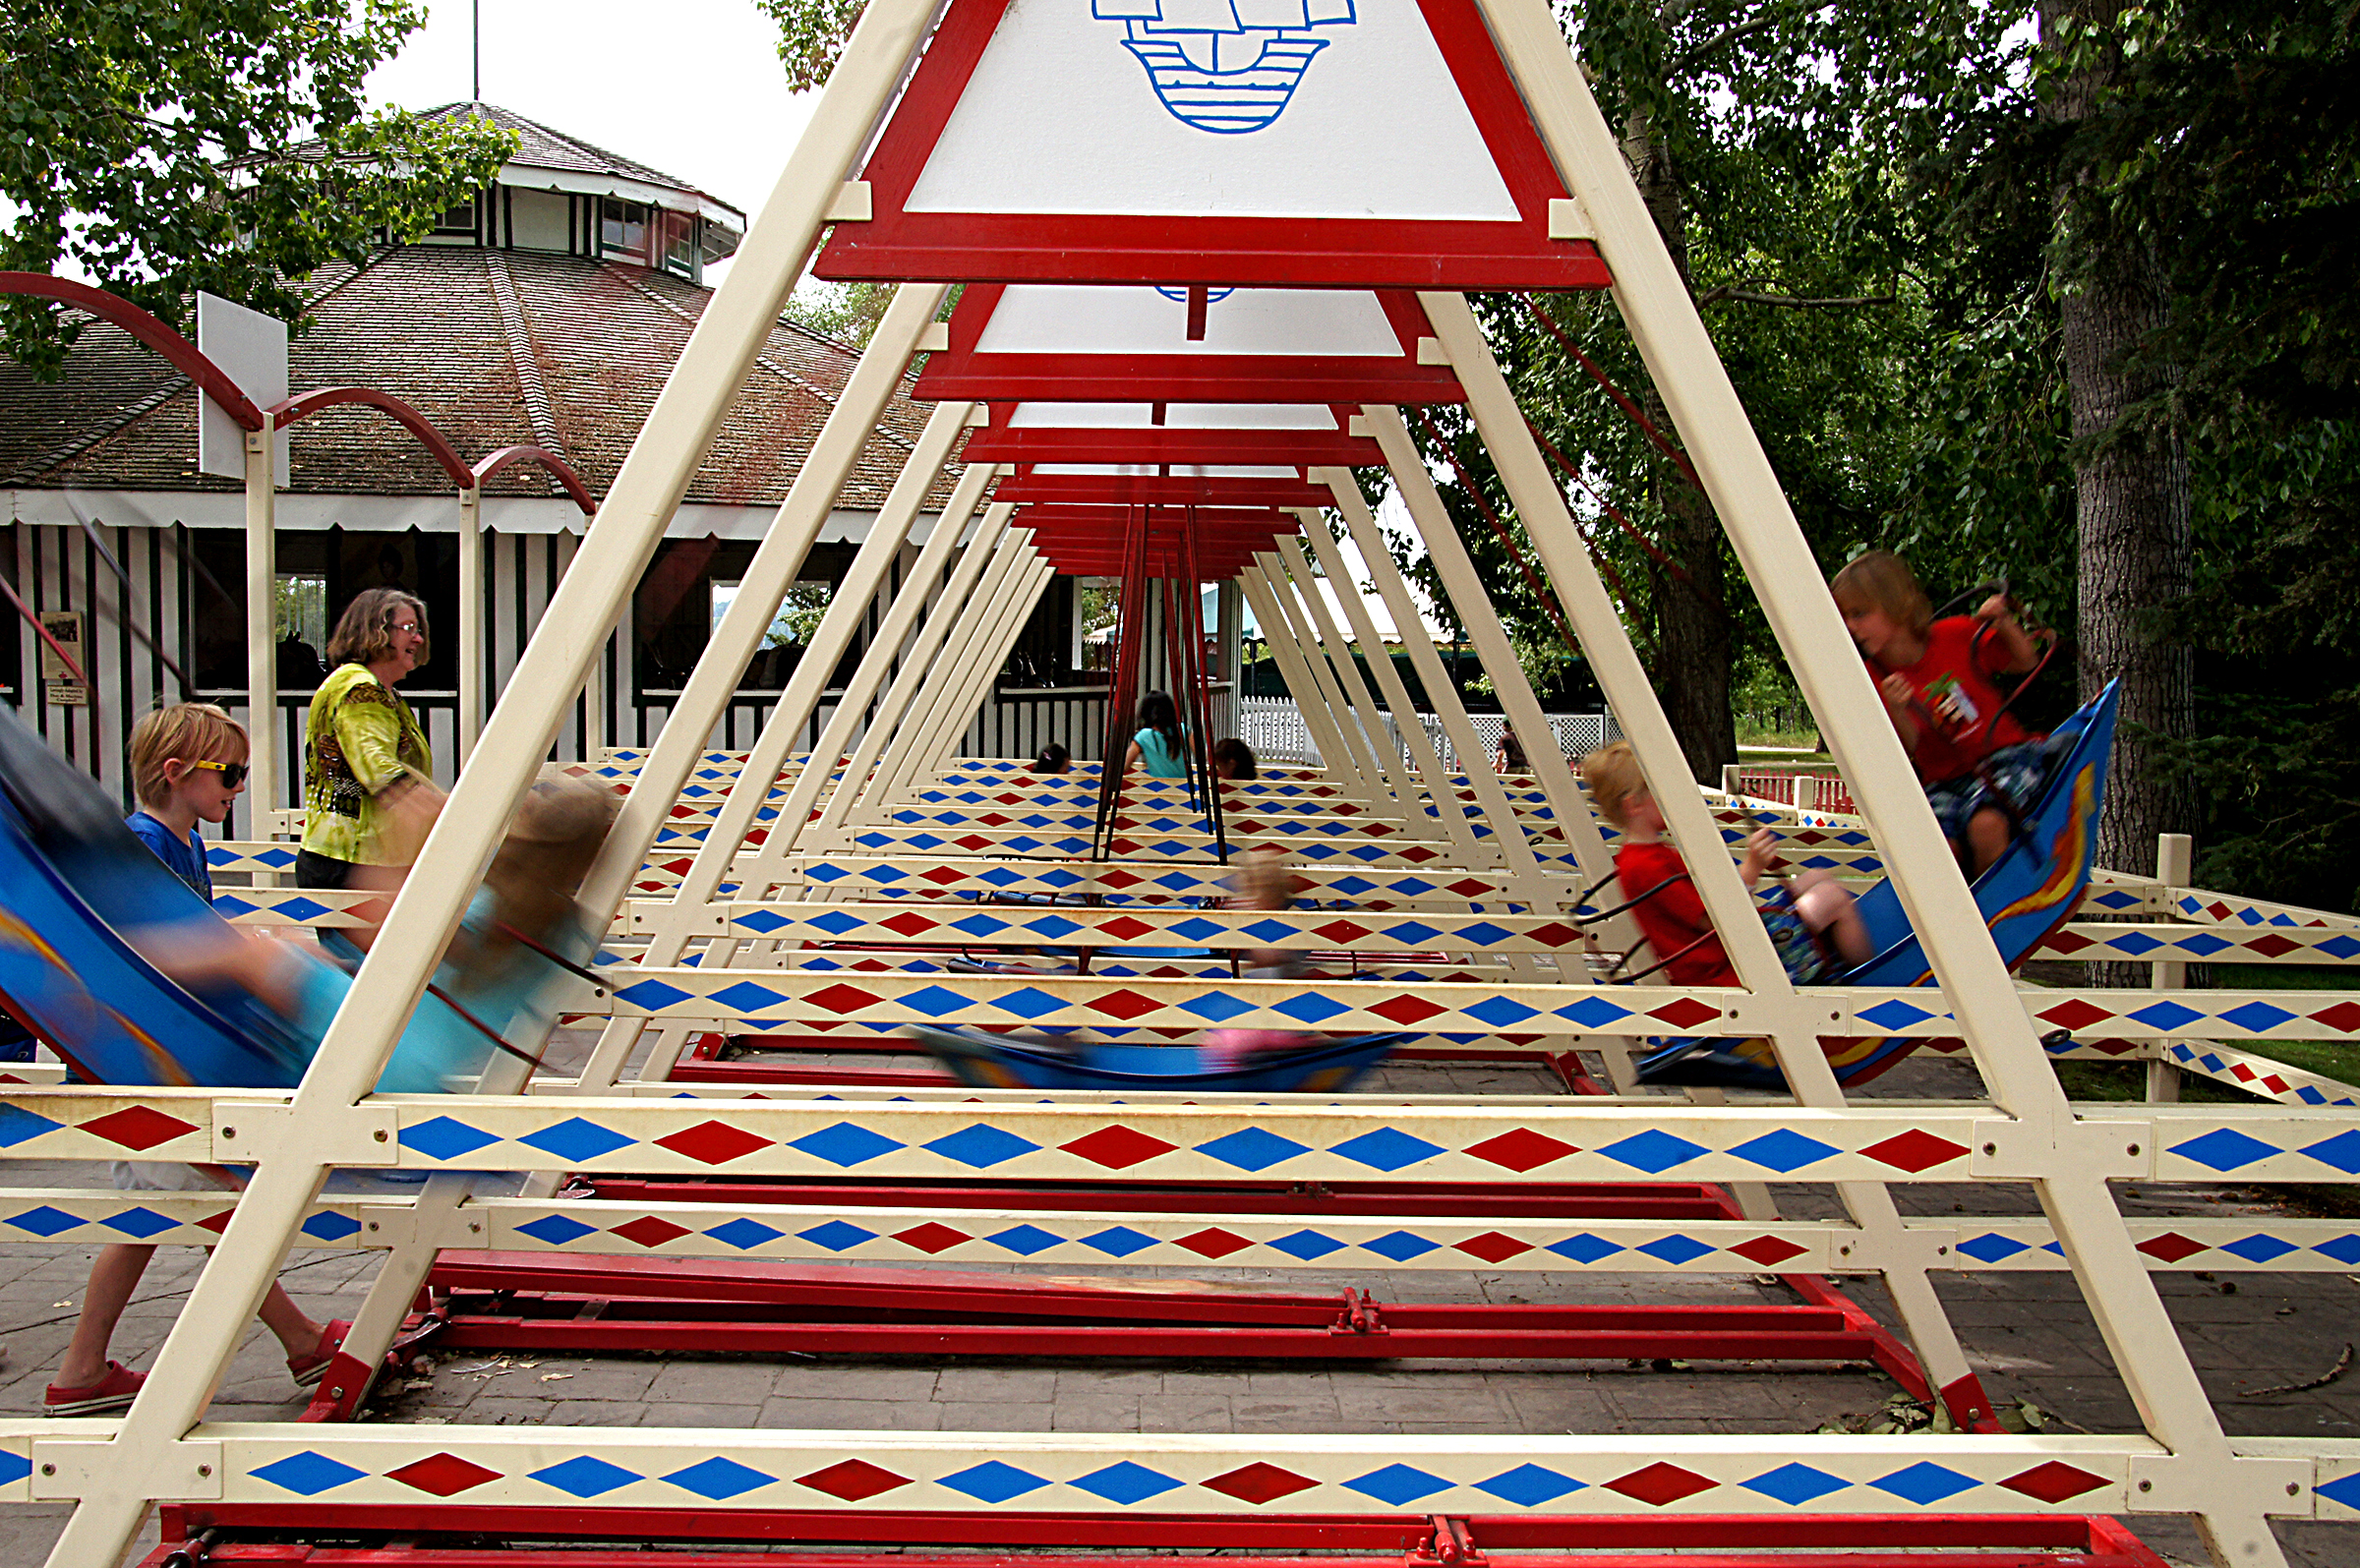
architecture, play, city, recreation, amusement park, park, leisure, public space, resort, playground, swings, heritageparkcalgary, sonydslra580, childrenplaying, human settlement, outdoor play equipment, playground slide